Pueblo Nuevo, Temuco

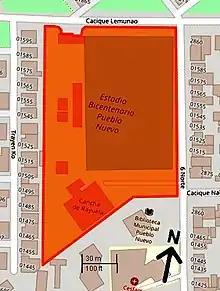
Surroundings map of Pueblo Nuevo Stadium.

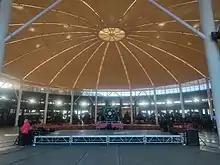
Railway roundhouse of the railway museum in Temuco.

Pueblo Nuevo Stadium is a sports venue that has a football pitch with synthetic grass, stands for the public, and dressing rooms, in addition to a court of rayuela, a national sport in Chile. There, sports competitions of various organizations and clubs are held, as well as workshops organized by the Municipality of Temuco. It is located on 2750, Cacique Lemunao Street.